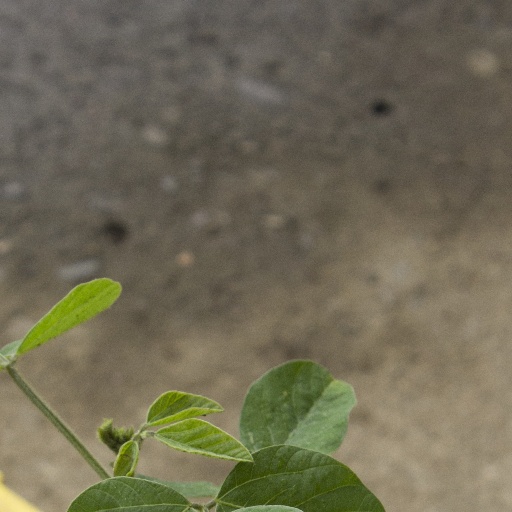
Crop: soybean